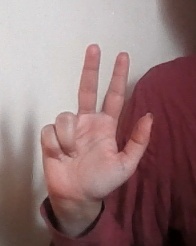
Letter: al